Marc Aillet

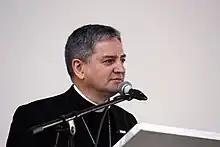

Marc Marie Max Aillet (born 17 April 1957) is a French Roman Catholic prelate, who has been the bishop of Bayonne since 30 November 2008. He had previously served as vicar general of the diocese of Fréjus-Toulon.